Vipsania gens

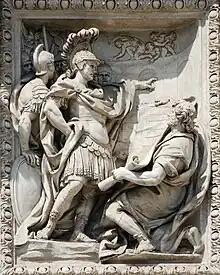
Marcus Vipsanius Agrippa approves the construction of the Aqua Virgo.

The gens Vipsania or Vipsana was an obscure plebeian family of equestrian rank at ancient Rome. Few members of this gens appear in history, although a number are known from inscriptions. By far the most illustrious of the family was Marcus Vipsanius Agrippa, a close friend and adviser of Augustus, whom the emperor intended to make his heir. After Agrippa died, Augustus adopted his friend's sons, each of whom was considered a possible heir to the Empire, but when each of them died or proved unsuitable, Augustus chose another heir, the future emperor Tiberius.